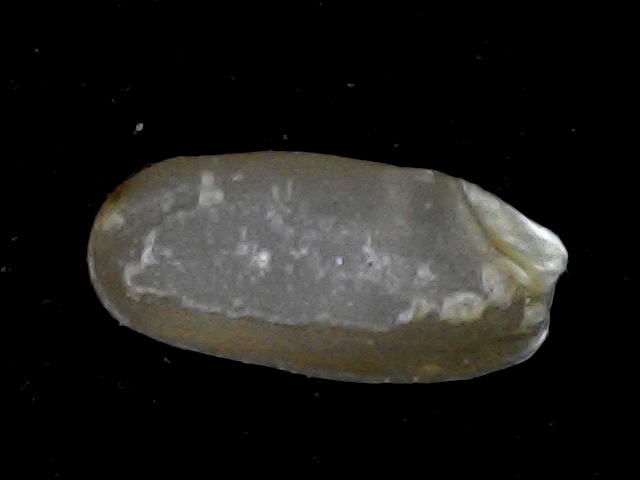
Rice variety: BD76